São Tomé and Príncipe–United States relations

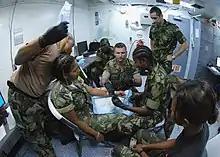
US Naval corpsmen provides medical training to Santomean personnel in January 2008

In 2008, the US Navy visited São Tomé and Princípe as part of the Africa Partnership Station (APS), a US-led multi-national effort to improve maritime safety and security in Africa by bringing the latest training and techniques to maritime professionals in nine West and Central African countries.